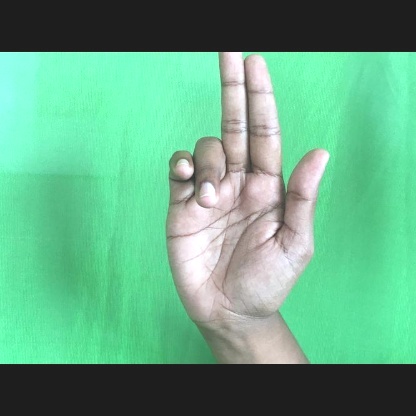
Mudra: Ardhapathaka